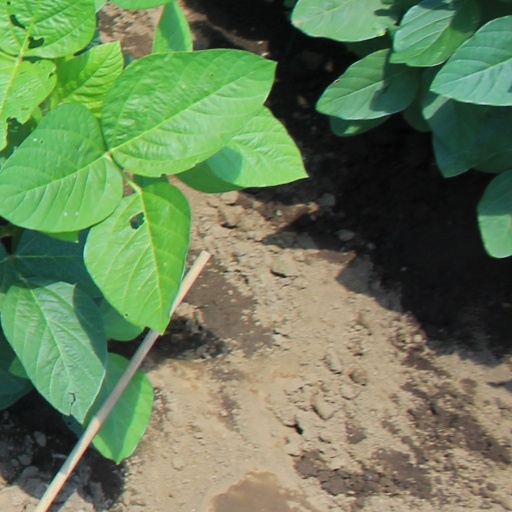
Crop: soybean